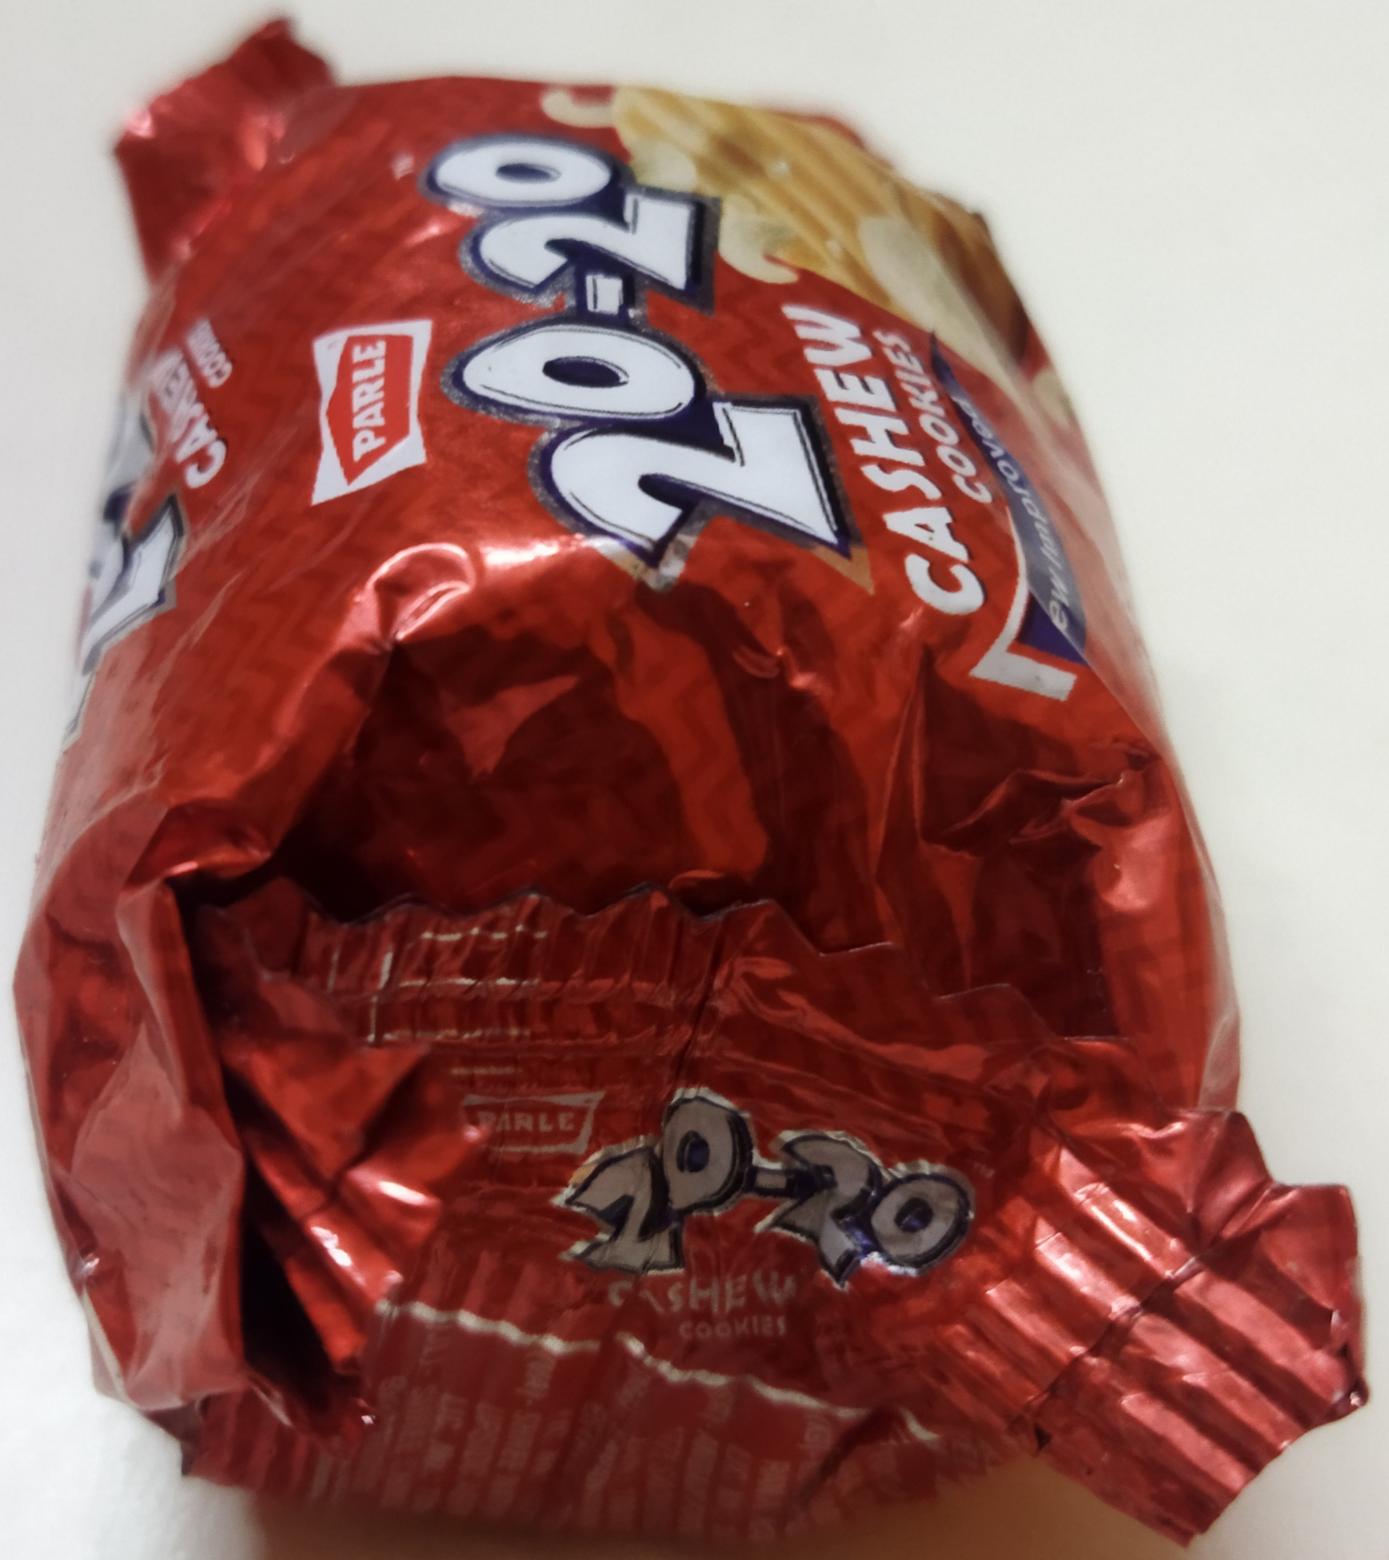
Label: plastics